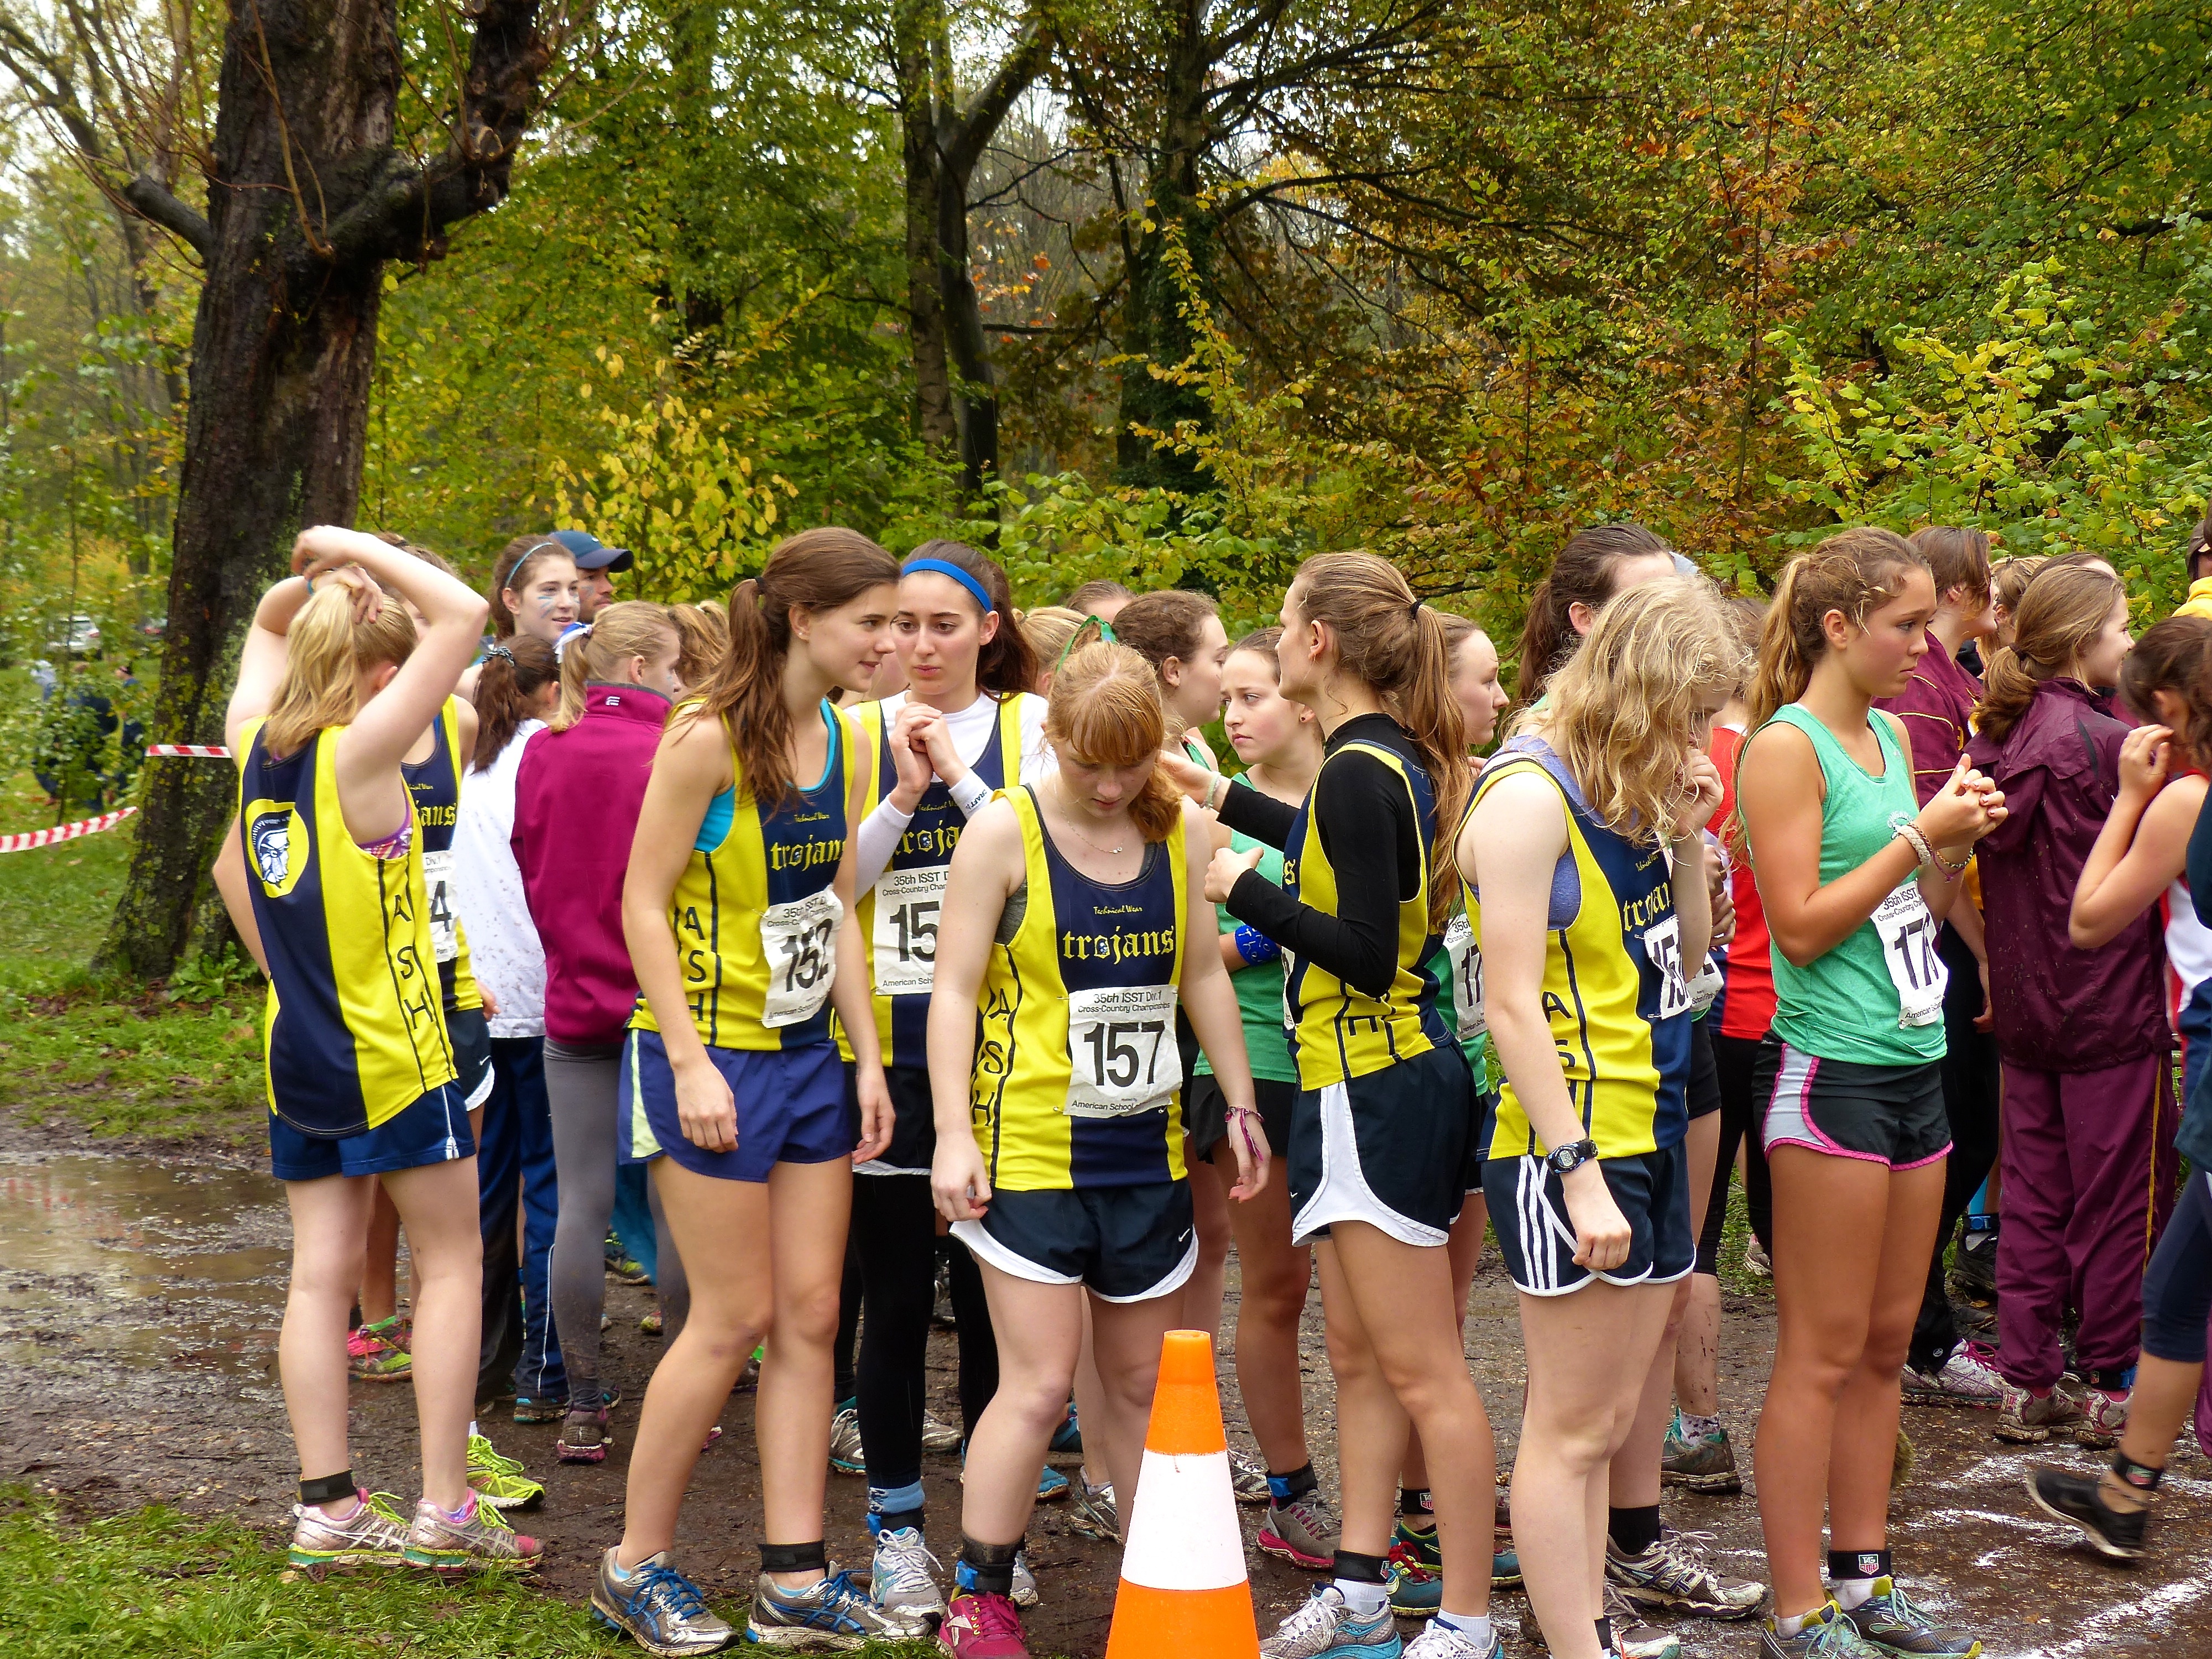
person, running, run, paris, country, recreation, france, high, cross, race, international, girls, marathon, team, sports, boys, school, runners, championship, endurance, junior, highschool, varsity, athletics, isst, tournament, xc, schools, parcdestcloud, physical exercise, outdoor recreation, human action, endurance sports, ultramarathon, duathlon, long distance running, cross country running, half marathon